Rothe Erde

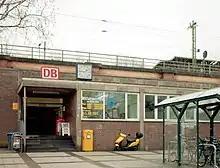
Bahnhof Rothe Erde before its renovation

The nearest train station is the Aachen-Rothe Erde station. The nearest Autobahn on-ramp is in Brand, connecting both to the Bundesautobahn 44 and Bundesautobahn 544.